Norwegian Crusade

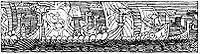
"King Sigurd is leaving his country" by Gerhard Munthe (1899).

Sigurd and his men sailed from Norway in the autumn of 1107 with sixty ships and perhaps around 5,000 men. In the autumn he arrived in England, where Henry I was king. Sigurd and his men stayed there the entire winter, until the spring of 1108, when they set sail southwards.